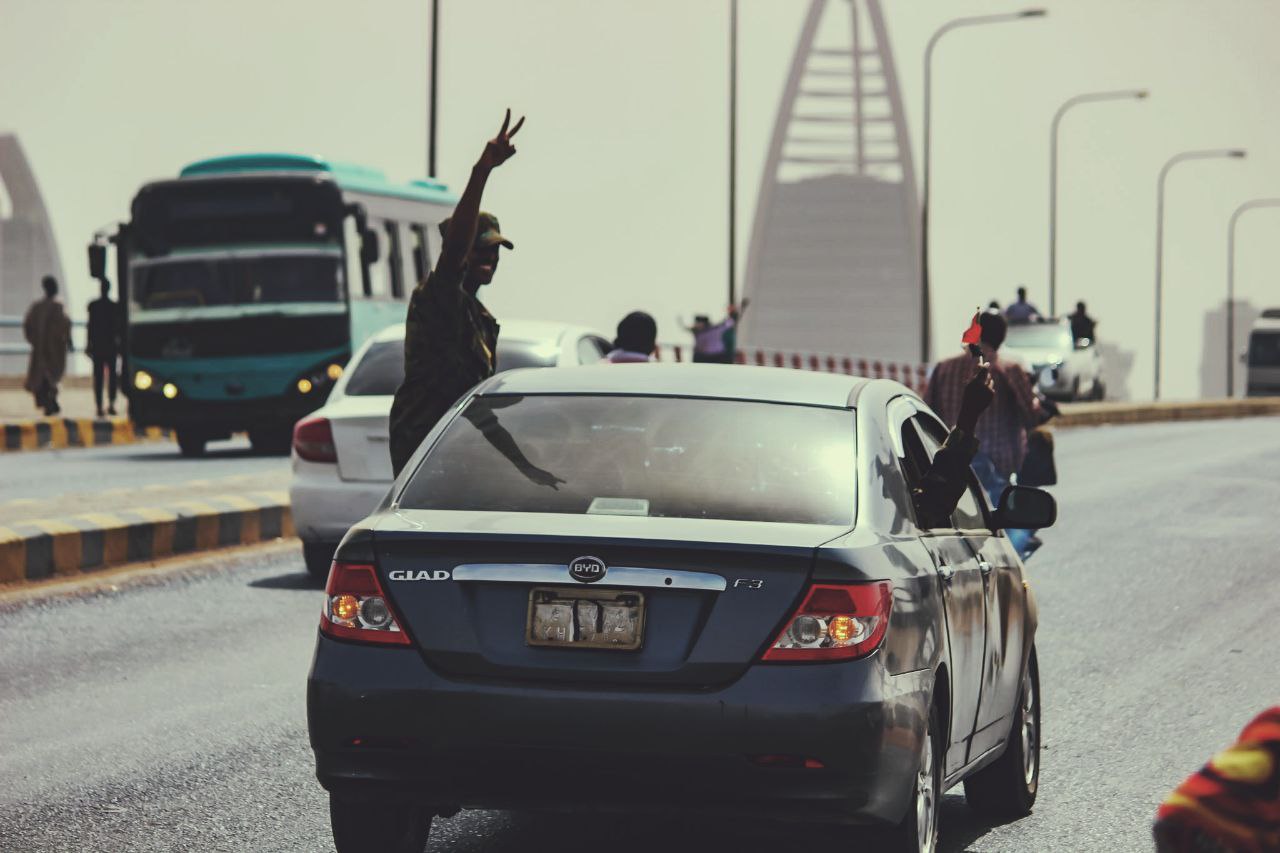
الوصف بالفصحى: شاب يرفع يده بعلامة النصر
التصنيف: Uncategorized